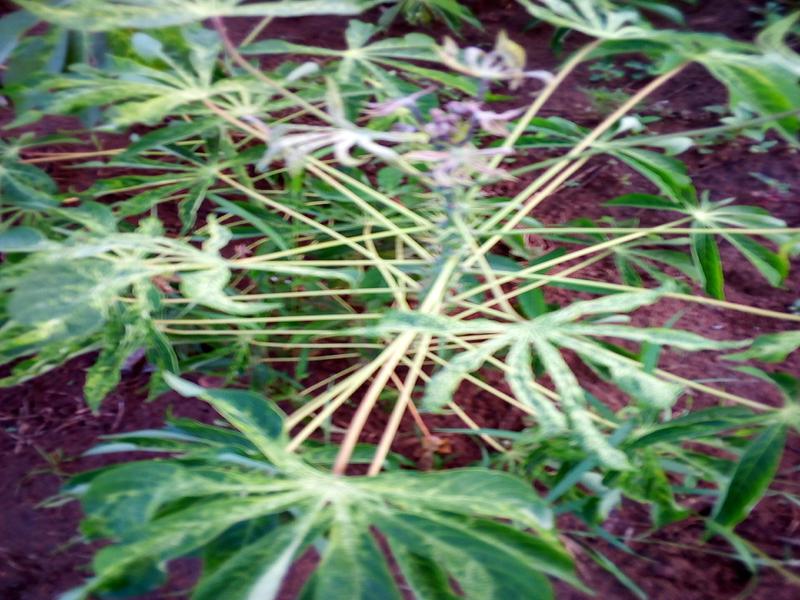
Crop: cassava
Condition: green_mottle